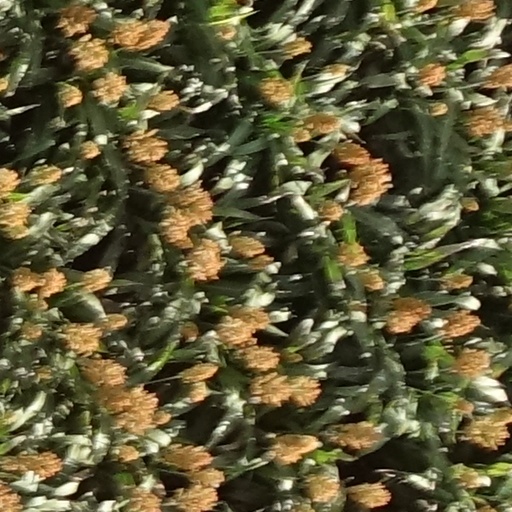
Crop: sorghum